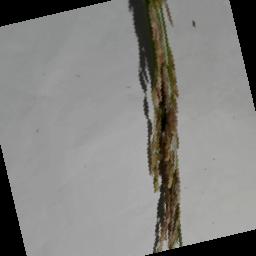
Label: Rice___Neck_Blast